Fanny Ronalds

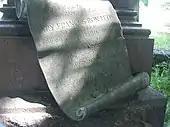
Ronalds's gravesite

In early 1875, Ronalds left Tunis and moved to London. She had continued to maintain her friendship with Jennie Jerome, who became Lady Randolph Churchill in 1874. She later became friendly with Queen Victoria and Queen Alexandra.